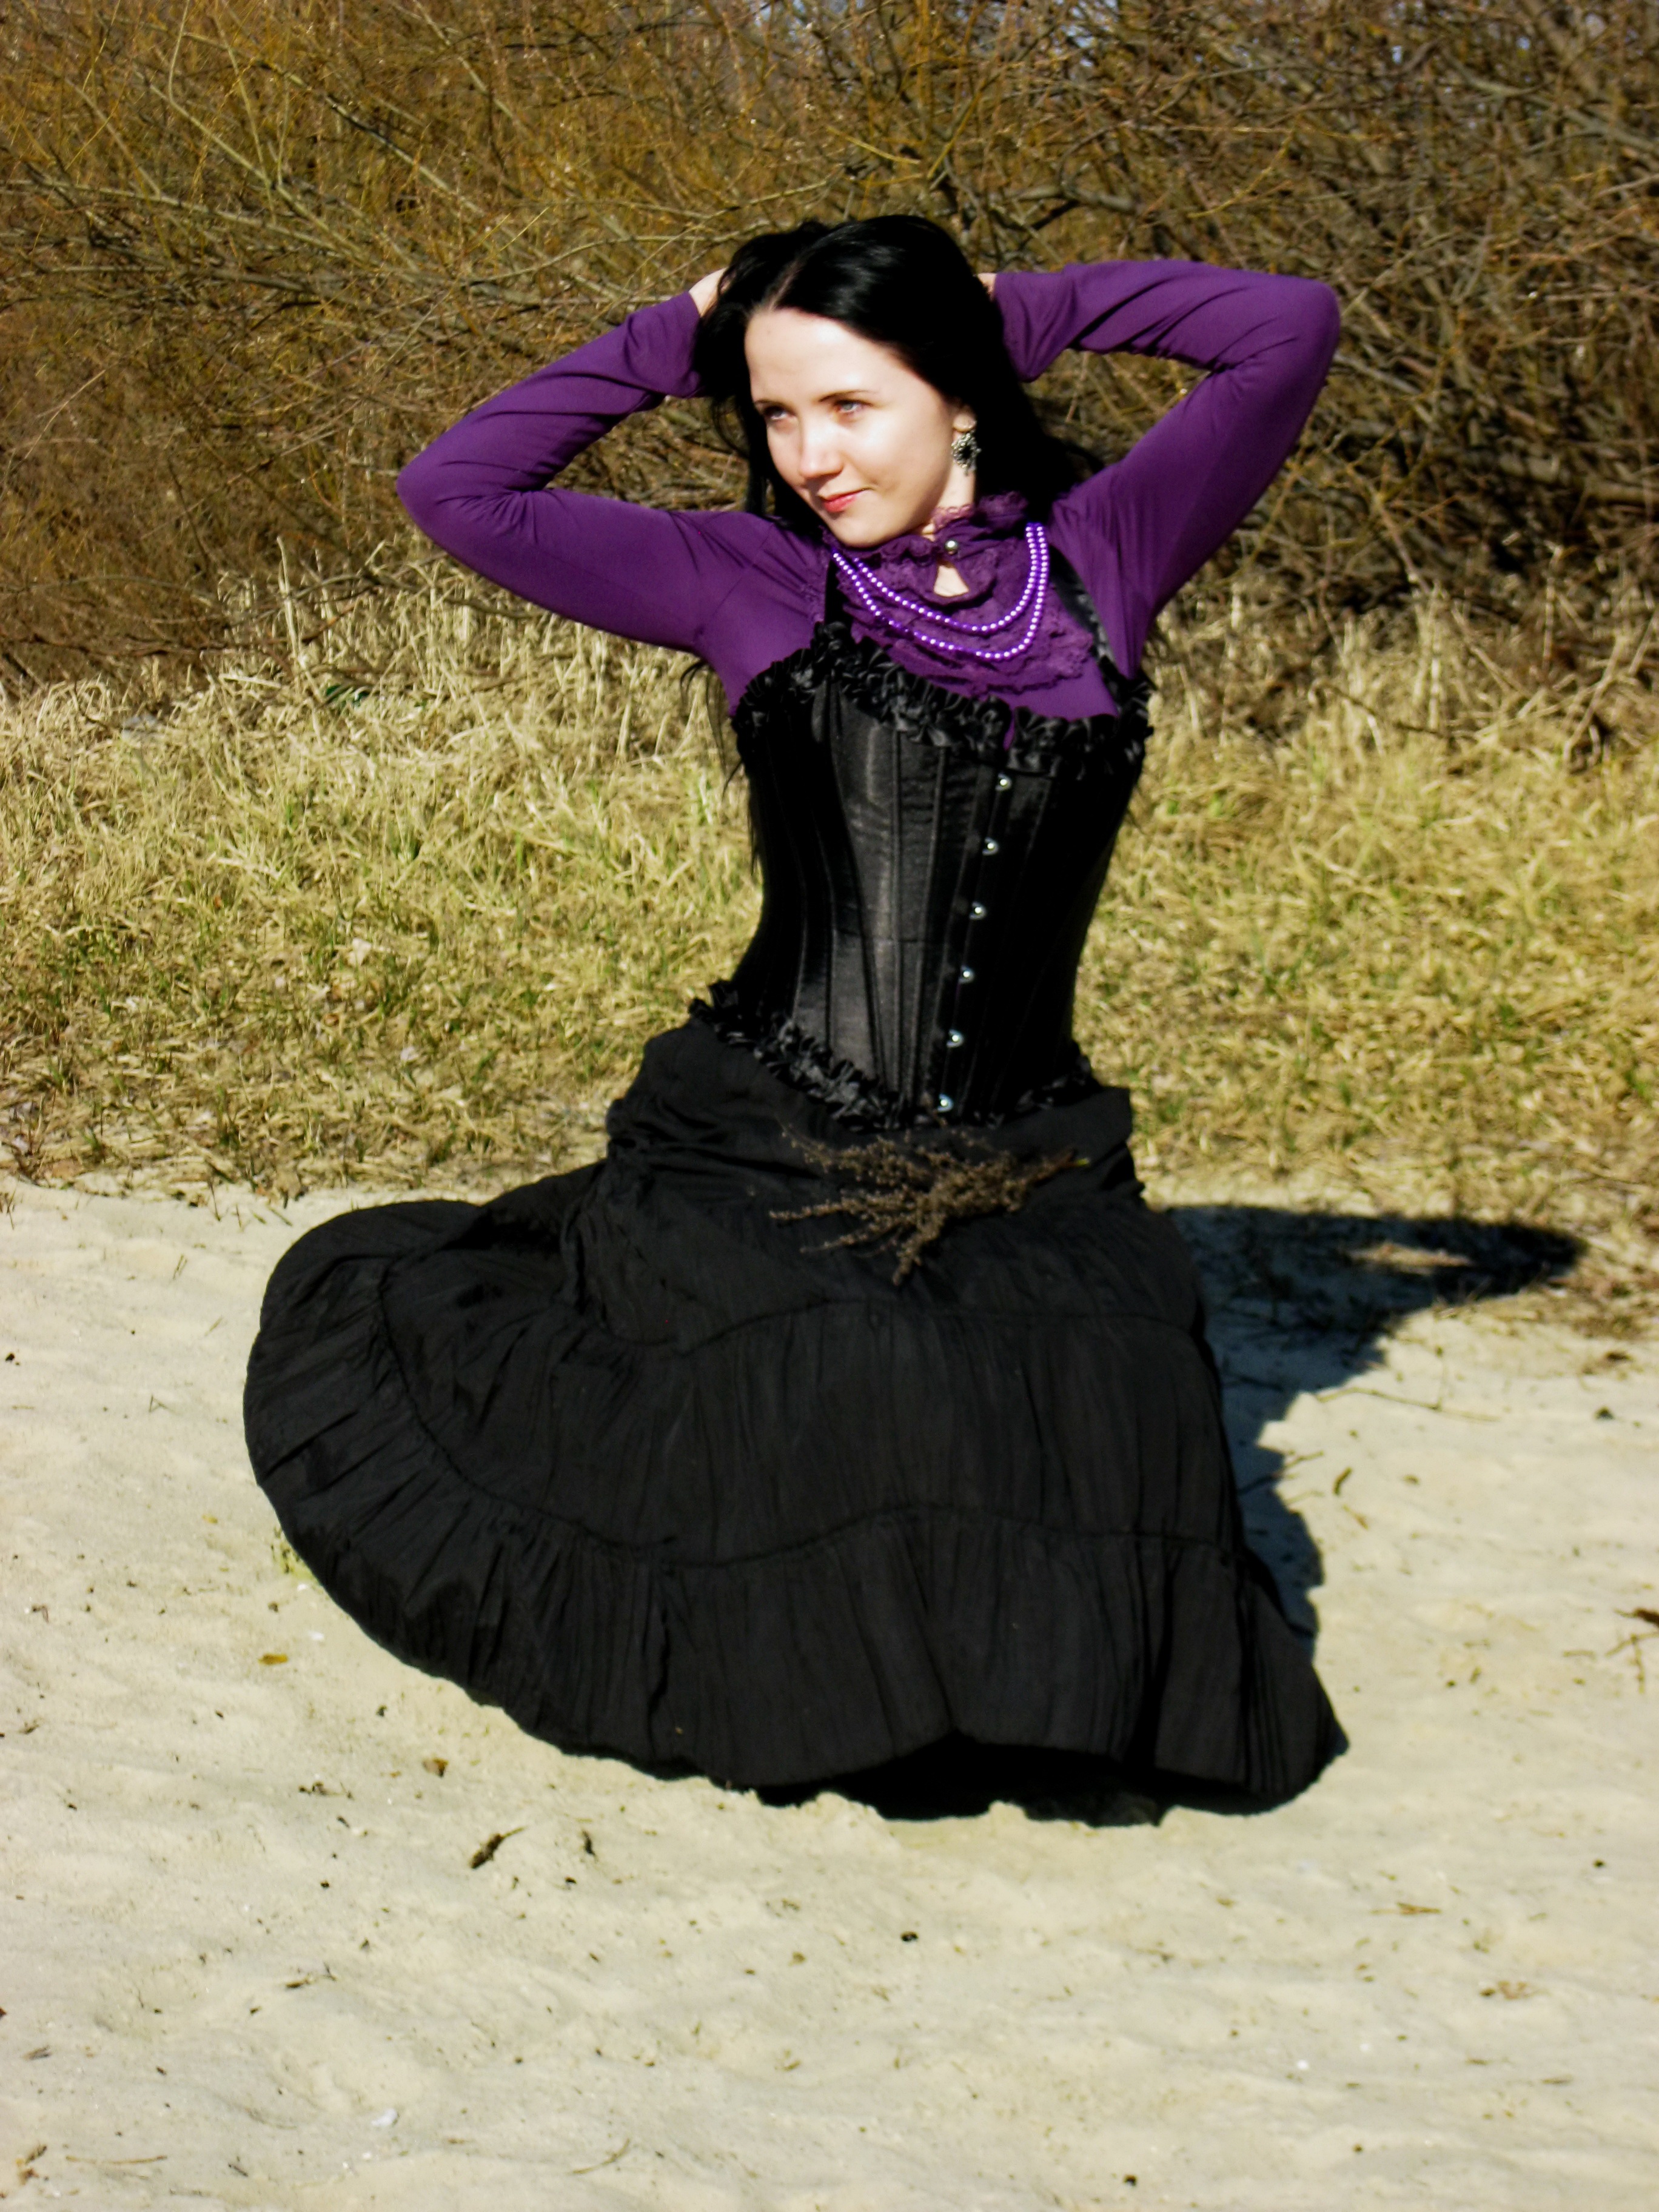
girl, woman, model, fashion, clothing, black, lady, gothic, dress, beauty, costume, abdomen, photo shoot